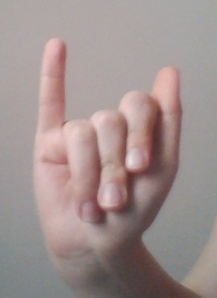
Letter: meem